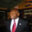
Label: man